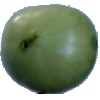
Label: Tomato not Ripened 1